Shambuka

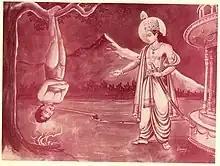
Valmiki Ramayan I Gita Press Gorakhpur by MahaMuni महामुनि का संग्रह"

Shambuka is alluded in 12.149.61.62 in the epic "Mahabharata" (Principally compiled in 3rd century BCE–4th century CE), in a debate between a jackal and a vulture at a cremation ground. The jackal urges the family of a dead young boy to not abandon him at the cremation ground citing how Rama revives a dead Brahmin boy and slew the sudra Shambuka.